Chilean literature

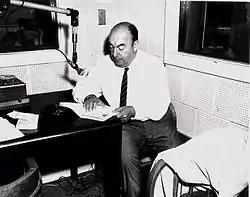
Chilean Nobel Prize winner Pablo Neruda

Pablo Neruda published the works "Crepusculario" (1923) and "Veinte poemas de amor y una canción desesperada" (1924), as a prelude to the great success he would have in the next quarter century.